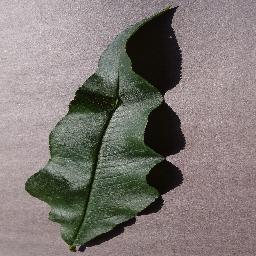
Label: Peach___healthy